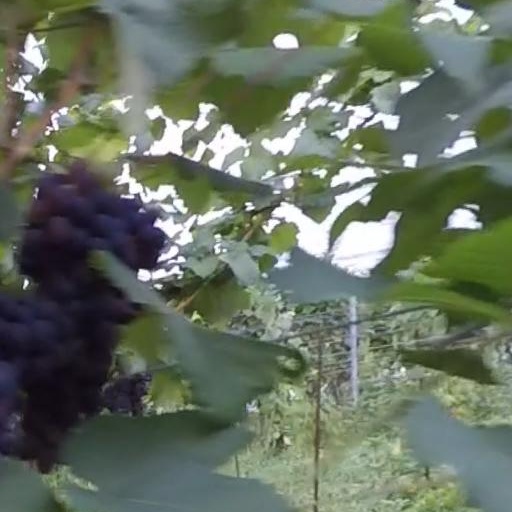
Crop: grape